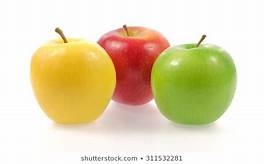
Label: apple